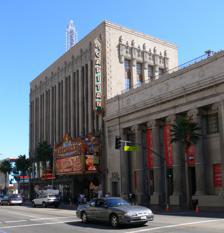
Building: El Capitan Theatre
Country: United States of America
Year built: 1926
Movie theater in Los Angeles, California Not to be confused with El Capitan Theatre and Hotel, San Francisco . For the nearby theatre known by the same name during the 1940s and 50s  and the location of the iconic " Checkers speech ", see Avalon Hollywood . El Capitan Theatre Hollywood Paramount Theatre Loews Hollywood Hollywood Cinema Pacific's Paramount Theatre El Capitan Theatre on Hollywood Boulevard El Capitan Theatre Location within Los Angeles County Address 6838 Hollywood Boulevard Hollywood , California 90028 Coordinates 34°06′04″N 118°20′23″W / 34.101111°N 118.339722°W / 34.101111; -118.339722 Public transit Hollywood/Highland Owner The Walt Disney Company Operator Buena Vista Theatres, Inc. Type Movie palace Capacity 1,100 Screens 1 Construction Opened May 3, 1926 ( 1926-05-03 ) Closed 1941 1989 2020 Reopened 1942 1991 2021 Architect G. Albert Lansburgh Stiles O. Clements Builder Charles E. Toberman Tenants Walt Disney Studios Motion Pictures Website elcapitantheatre .com Los Angeles Historic-Cultural Monument Designated 1990 Reference no. 495 U.S. National Register of Historic Places Designated April 4, 1985 Part of Hollywood Boulevard Commercial and Entertainment National Historic District Reference no. 85000704 El Capitan Theatre is a fully restored movie palace at 6838 Hollywood Boulevard in the Hollywood neighborhood in Los Angeles , California , United States. The theater and adjacent Hollywood Masonic Temple (now known as the El Capitan Entertainment Centre) are owned by The Walt Disney Company and serve as the venue for a majority of the Walt Disney Studios ' film premieres . History The theatre in 1926 El Capitan early years In the early 1920s, real estate developer Charles E. Toberman (the "Father of Hollywood") envisioned a thriving Hollywood theater district. Toberman was involved in 36 projects while building the Max Factor Building (now the Hollywood Museum ), Hollywood Roosevelt Hotel and the Hollywood Masonic Temple . With Sid Grauman , he opened the three themed theaters: Egyptian (1922), El Capitan (1926), and Chinese (1927). Barker Bros. Furniture Emporium took up the rest of the building in the 1920s. El Capitan, dubbed "Hollywood's First Home of Spoken Drama," began presenting live performances on May 3, 1926, with Charlot's Revue starring Gertrude Lawrence and Jack Buchanan . El Capitan continued presenting live theater for a decade, with over 120 productions including such legends as Clark Gable and Joan Fontaine . By the late 1930s, El Capitan felt the economic effects of the Depression , showcasing fewer and fewer productions. This period saw a cycle of experimentation with entertainment. In an effort to boost attendance at the theater, its management attempted to lure revues, road shows and benefits. Despite these efforts, business was faltering, and the theater then began showing movies. When Orson Welles was unable to locate a theater owner willing to risk screening Citizen Kane , he turned to the El Capitan, and in 1941, Citizen Kane had its world premiere there.  The theater then closed for one year as Paramount Pictures purchased the theater. Hollywood Paramount The building was remodeled in the modern style, with the decor covered with curtains and removing the box-seat balconies. The theater reopened in 1942 as the Hollywood Paramount Theater. Its inaugural film presentation was Cecil B. DeMille 's feature Reap the Wild Wind . The theater remained the West Coast flagship for Paramount Pictures until the studio was forced by the U.S. Supreme Court's decision in the antitrust case U.S. vs. Paramount Pictures, et al. to divest itself of its theater holdings. After this, the Hollywood Paramount was operated by United Paramount Theatres for some years, then by a series of other companies, culminating with ownership by the Pacific Theatres Circuit in the 1980s. After a 50-year stay, Barker Bros. Furniture closed its location in the building in the 1970s. In 1985, Pacific Theatres purchased the theater from SRO Theaters. The building's owners, Nick Olaerts and Thomas L. Harnsberger, had assigned authority for the theater's facade to the Los Angeles Conservancy in exchange for historical building tax credits. Disney and restoration Confetti rains at the end of a show, 2008 Late in the 1980s, Disney purchased a controlling stake in one of Pacific Theatres ' chains, leading to Disney's Buena Vista Theaters and Pacific renovating the El Capitan Theatre and the Crest by 1989. These theaters became Disney's flagship houses. They spent $14 million ($34.4 million in 2023) on a complete renovation of the Paramount, restoring much of the building's original decor as well as the theater's original name. El Capitan reopened in 1991 with the premiere of The Rocketeer . The 1992 National Preservation Honor Award from the National Trust for Historic Preservation was bestowed on the restorers of the theater. In 1984, the Hollywood Boulevard Commercial and Entertainment District was added to the National Register of Historic Places , with El Capitan/Paramount listed as a contributing property in the district, and in 1990, the city designated El Capitan a Los Angeles Cultural-Historic Monument . A Michael Jackson mural was approved by the National Park Service to be placed on the side of the building in December 1992. After the 1994 Northridge earthquake , the building's frame was compromised and the theater had been flooded by its sprinklers and was considered uninhabitable by building inspectors. The owner walked away from the theater leaving the building to its mortgage company, CUNA Mutual Group . CUNA Mutual, having Disney as a continuing tenant, not only refurbished the theater but the office floors above for $10 million ($20.6 million in 2023). In July 1995, Buena Vista purchased the Lanterman organ from Glendale City Redevelopment Agency. From the November 18, 1995, Toy Story premiere to January 1, 1996, Disney rented the Masonic Convention Hall , the next-door building, for Totally Toy Story , an instant theme park and a promotional event for the movie. In July 1998, Buena Vista Pictures Distribution purchased the convention hall to continue using it as a promotional venue. A Disney Store location opened next to the theater in the El Capitan Building in 1998. Theatre exterior, 2006 The $3 million ($5.83 million in 2023) seismic retrofitting was finished in time for the June 21, 1996, premiere of The Hunchback of Notre Dame . The building's full restoration was completed in December 1997, which included the sign tower. The Hollywood Entertainment District, a self-taxing business improvement district , was formed for the properties from La Brea Avenue to McCadden Place on Hollywood Boulevard. The office space's first tenants were TrizecHahn Centers, builders of the 425,000-square-foot development on the other side of the boulevard. In conjunction with the Herbie: Fully Loaded premiere on June 22, 2005, the Disney's Soda Fountain and Studio Store opened up in the El Capitan Building on the ground floor replacing a Disney Store. CUNA Mutual, having leased the building to full capacity, placed the building up for sale in 2008 at a price of $31 million, and eventually sold it for $28 million ($39.6 million in 2023). In November 2013, Ghirardelli Soda Fountain and Chocolate Shop co-located with the Disney Studio Store next to the theater in the El Capitan building. On March 17, 2020, the theatre temporarily closed due to the COVID-19 pandemic in California . The theatre eventually reopened a year later with a reduced capacity of just 100 seats. The first film shown after its reopening was Raya and the Last Dragon . Disney Parks opened a theme ride called Mickey & Minnie's Runaway Railway at Disneyland on January 27, 2023. The facade is meant to resemble a movie theater in Toontown called "El CapiTOON Theater" based on the El Capitan. Features The theater is built into a six-story office building built in the 1920s. The design featured an exterior done in California Churrigueresque style of Spanish Colonial Revival architecture exterior designed by Stiles O. Clements of the architectural firm of Morgan, Walls & Clements , and mixed interior by G. Albert Lansburgh . The interior is a lavish East Indian in the main auditorium, English Tudor in the wood-paneled lower lobby and Italian Baroque on the facade. The refurbished theater features a large Wurlitzer theatre organ originally installed in San Francisco 's Fox Theatre in 1929. Below the theater is a small exhibit space, often used to display props from the films, such as costumes or set pieces. Next door is the adjacent Disney's Soda Fountain and Studio Store, where patrons can purchase ice cream themed to the film currently playing in the cinema next door. A wide variety of Disney and movie merchandise is available there. Marquee, 2005 Interior, 1926 Seating, 1926 Organ, 2009 See also List of Los Angeles Historic-Cultural Monuments in Hollywood List of contributing properties in the Hollywood Boulevard Commercial and Entertainment District Hollywood Masonic Temple Grauman's Egyptian Theatre Grauman's Chinese Theatre References